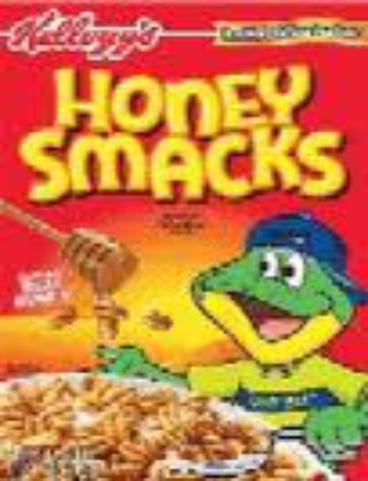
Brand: Honey Smacks
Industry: Food